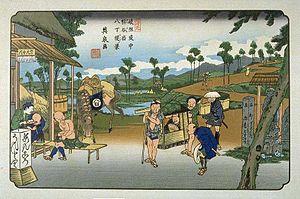
Kumagai-shuku était la huitième des soixante-neuf stations du Nakasendō. Elle est située dans la ville moderne de Kumagaya, préfecture de Saitama au Japon.
Les Soixante-neuf Stations du Kiso Kaidō sont une série d'estampes japonaises ukiyo-e créées par Utagawa Hiroshige et Keisai Eisen entre 1834-1835 et 1842. Cette série représente l'ensemble des étapes de la grande route de Kiso Kaidō, allant d'Edo, où réside alors le shogun, à Kyōto, où réside l'empereur.